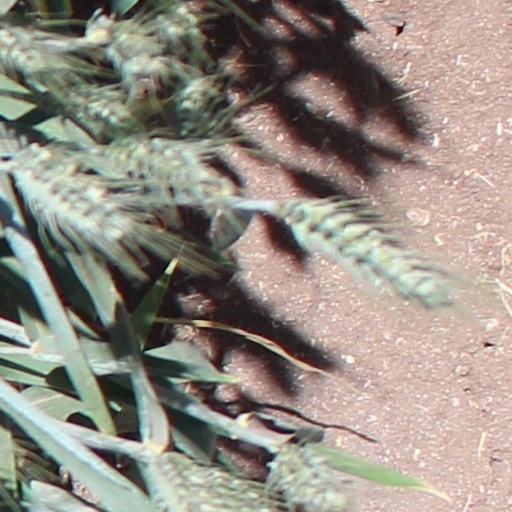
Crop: wheat